Isaak Brodsky

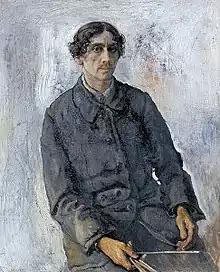
Self-portrait

Isaak Izrailevich Brodsky (– 14 August 1939) was a Russian painter and draughtsman of Jewish descent best known for his portrayals of Vladimir Lenin and other Soviet leaders, renowned as blueprint examples of the Socialist realist style.